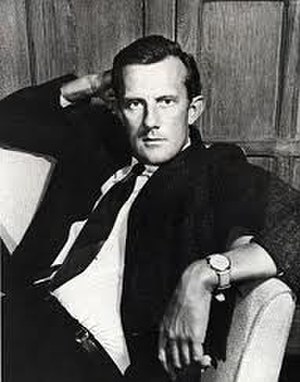
Tony Richardson
"Cecil Antonio ""Tony"" Richardson var en britisk filminstruktør og producent, også teaterinstruktør.